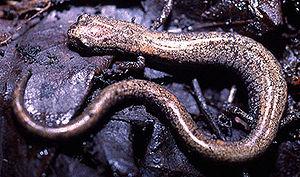
Batrachoseps gabrieli est une espèce d'urodèles de la famille des Plethodontidae.